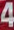
Number: 4